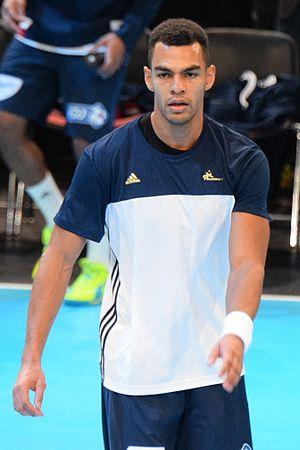
Le 10 janvier 2016 lors du match France / Danemark durant la Golden League à l'AccorHotels Arena (Paris).
Adrien Dipanda, né le 3 mai 1988 à Dijon, est un handballeur français. Il joue au poste d'arrière droit et est actuellement licencié au Saint-Raphaël Var Handball. Il mesure 2,02 m pour 102 à 105 kg. En 2015, il connait ses premières sélections en équipe de France, avec laquelle il est notamment vice-champion olympique en 2016 et champion du monde en 2017.